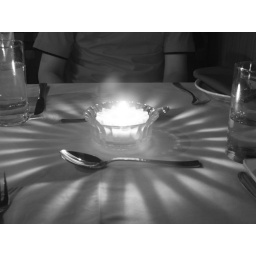
candle in a water bowl